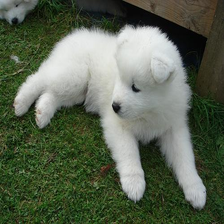
Species: dog
Breed: samoyed